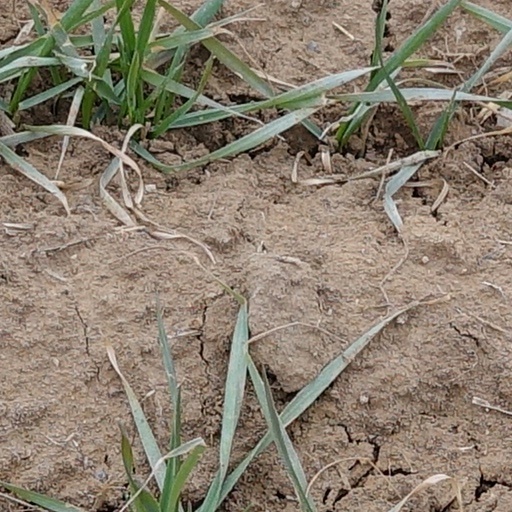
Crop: wheat